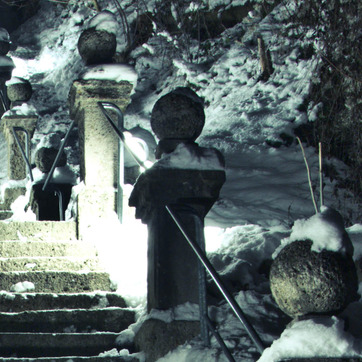
Material: stone